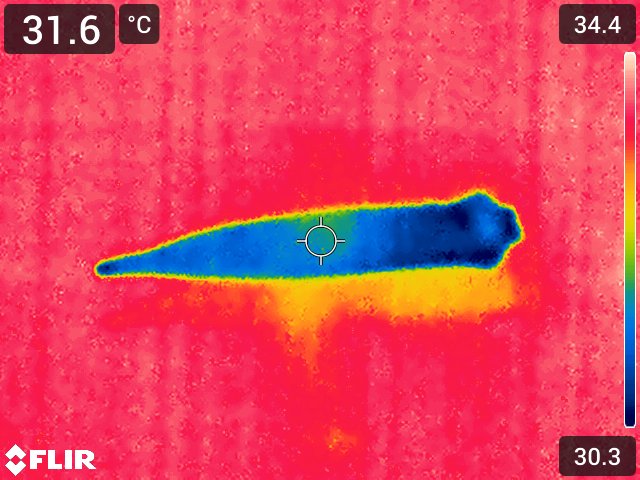
Maturity: adequate_matured